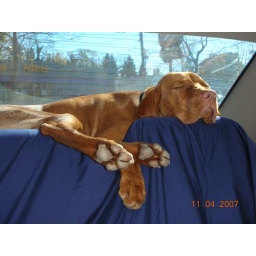
Tikka asleep in car back window